Anshel Schorr

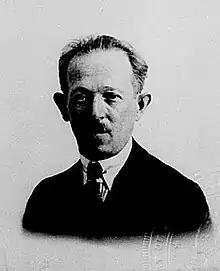
Anshel Schorr, Yiddish-language theatre lyricist and director, in 1921

It was in 1921 that he married Dora Weissman, a popular Yiddish actor. In 1927-28, he leased and managed his own theatre in Brooklyn called the Liberty Theatre, and when it closed he toured Europe from 1928-30. After managing the McKinley Square Theatre in 1931 he then toured South America for three years.